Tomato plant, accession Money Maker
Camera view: bottom (45 deg); turntable rotation: 330 degrees
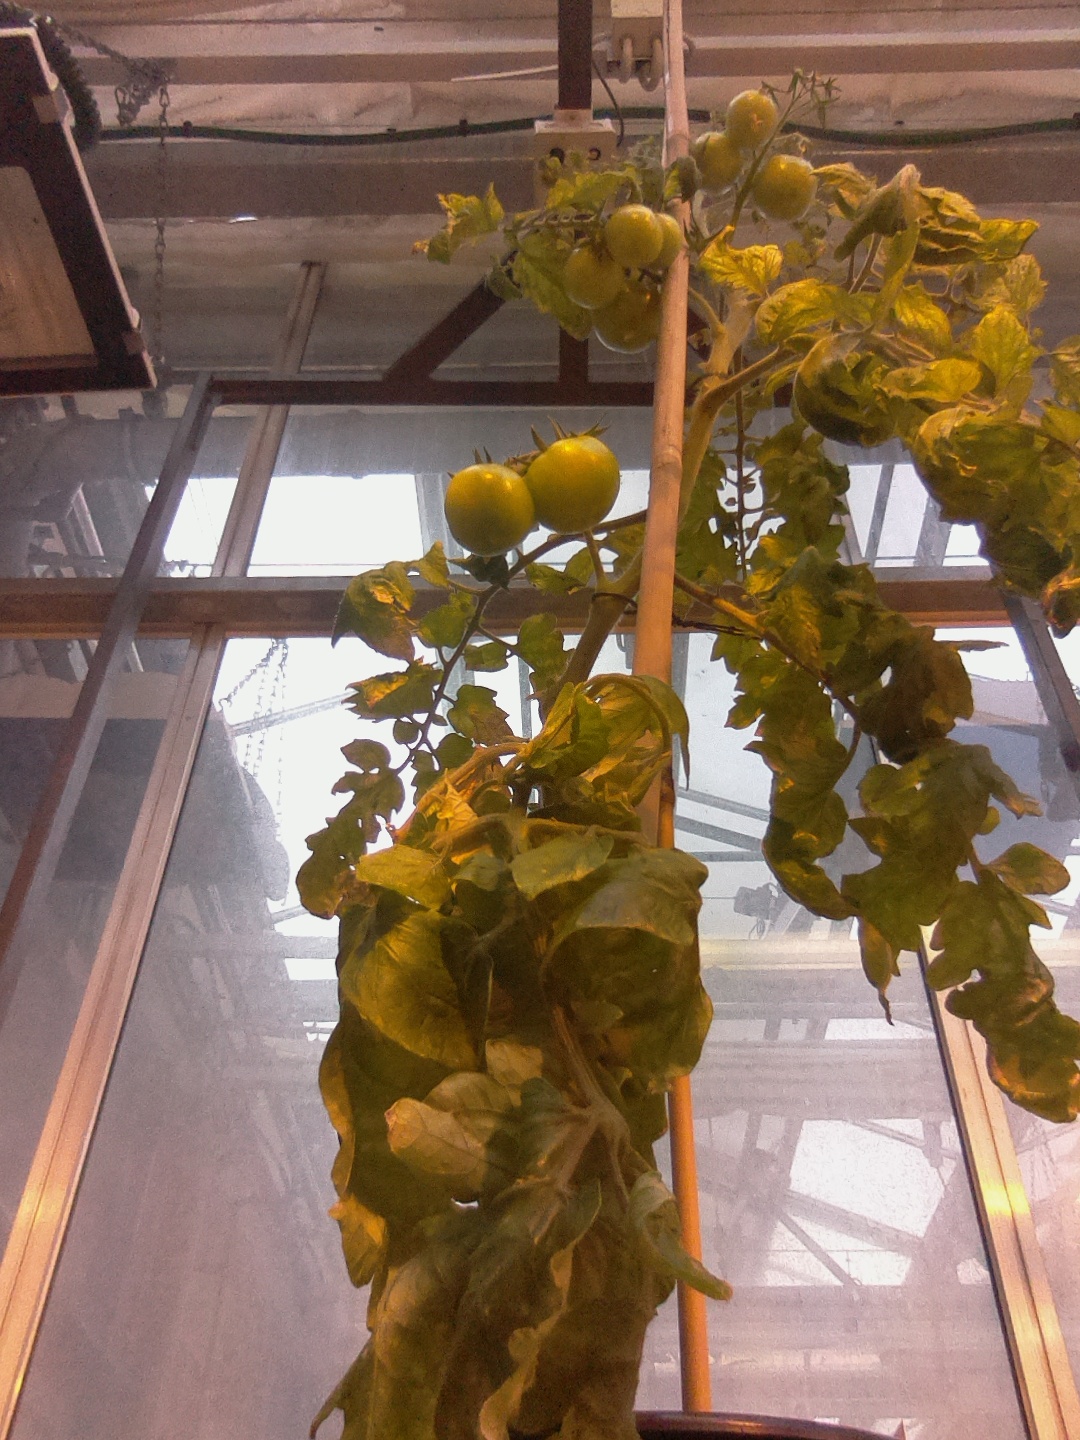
BBCH growth stage 75: 50%-60% of final fruit size